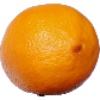
Label: Lemon Meyer 1